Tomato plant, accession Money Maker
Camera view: horizontal (90 deg, fisheye); turntable rotation: 60 degrees
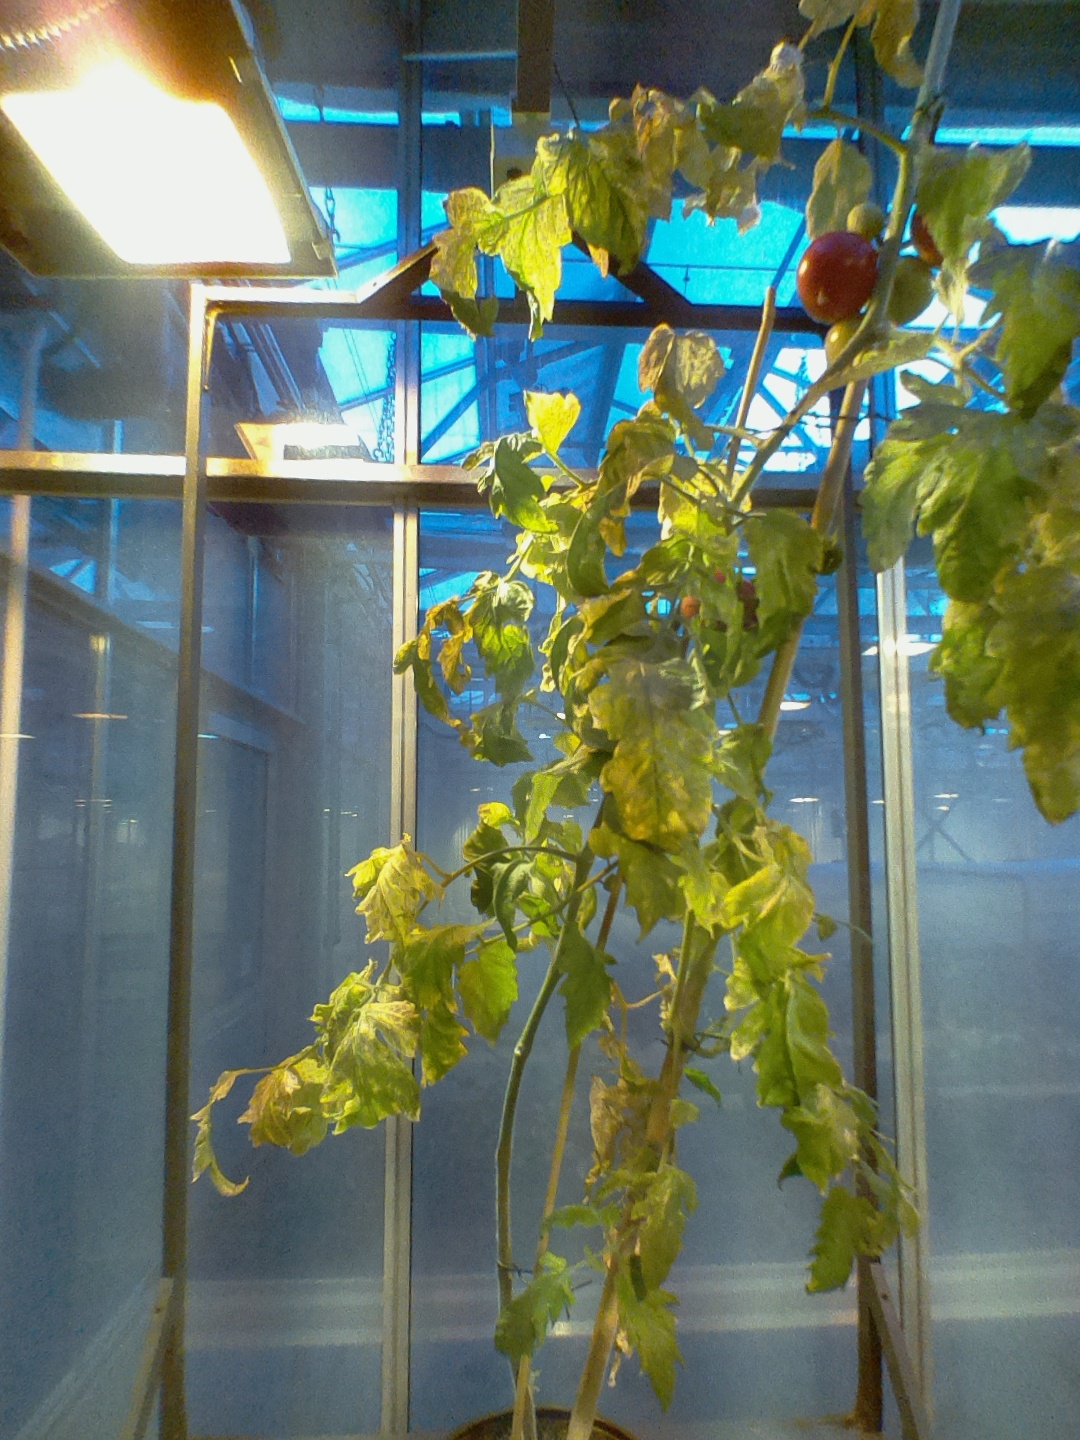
BBCH growth stage 85: 50%-60% of fruits show typical fully ripe color